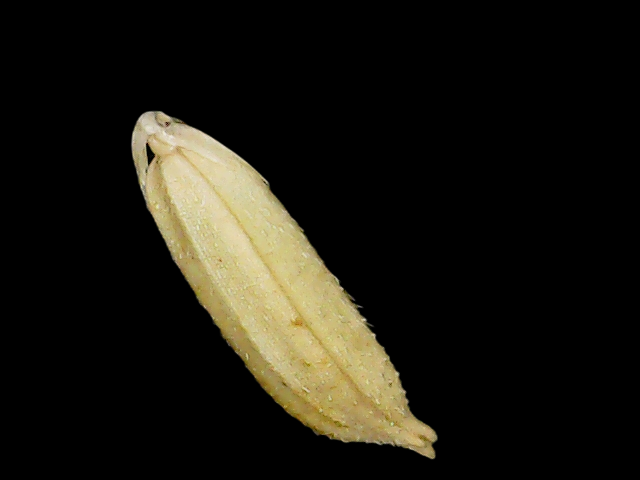
Rice variety: Binadhan11